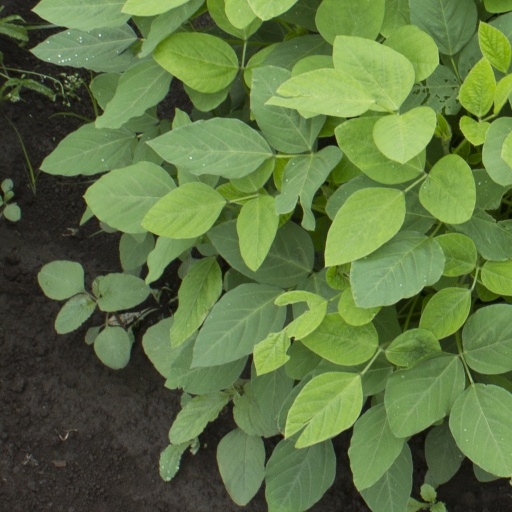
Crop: soybean